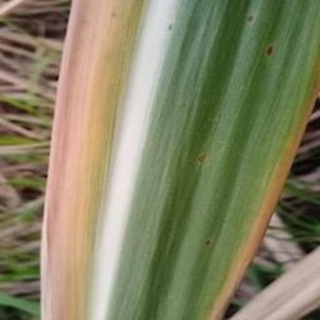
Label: sugarcane_yellow_leaf_disease